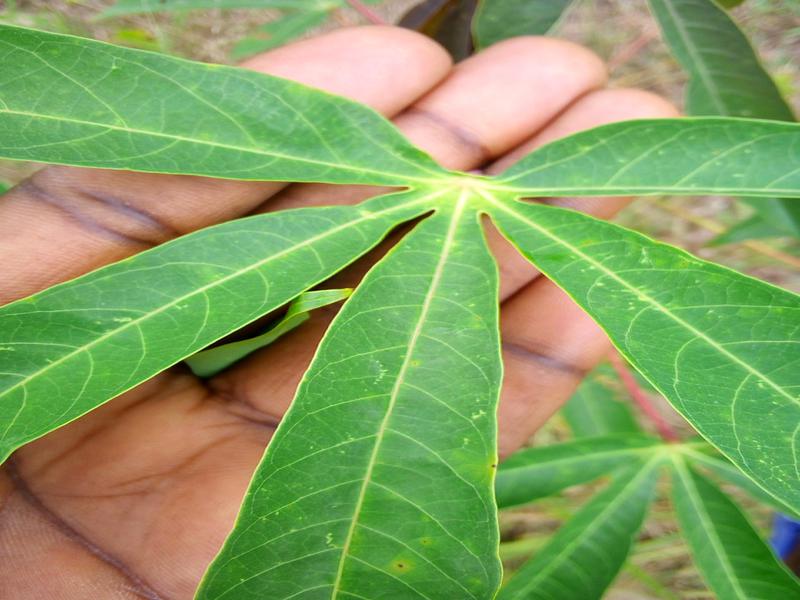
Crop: cassava
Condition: healthy